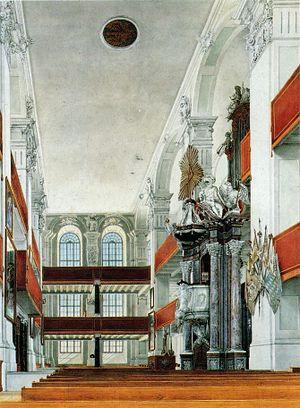
L’église de la Garnison à Potsdam était l'église baroque la plus importante de Potsdam, construite entre 1733 et 1735 par ordre du roi Frédéric-Guillaume Iᵉʳ de Prusse, dit le « roi sergent », qui orienta le royaume de Prusse vers le développement de sa puissance militaire. L'église fut conçue pour être remarquable par sa taille — son clocher dépassait les 88 mètres de haut — et par le luxe de sa décoration. Le roi sergent fut inhumé dans l'église de la Garnison à Potsdam devenue un symbole de l’État prussien et de sa puissante armée ; il en alla de même pour son successeur Frédéric-Guillaume II, dit « Frédéric le Grand ». L'église a d'abord été utilisée pour le culte calviniste pour les soldats royaux, puis fut rattachée en 1817 à l'Église évangélique de l'Union prussienne par la volonté du roi Frédéric-Guillaume III.